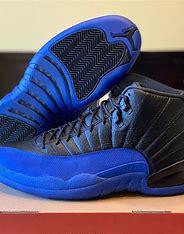
Brand: Jordan
Model: 12 Retro